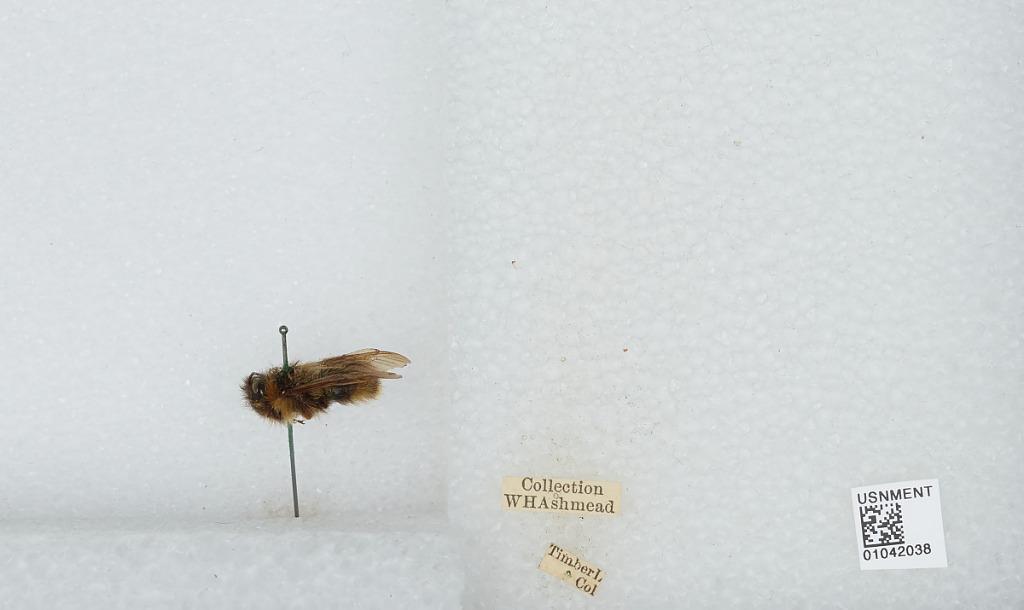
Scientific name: Bombus sp.
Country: United States
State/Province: Colorado
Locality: Timber Lake
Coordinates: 37.2422, -106.564